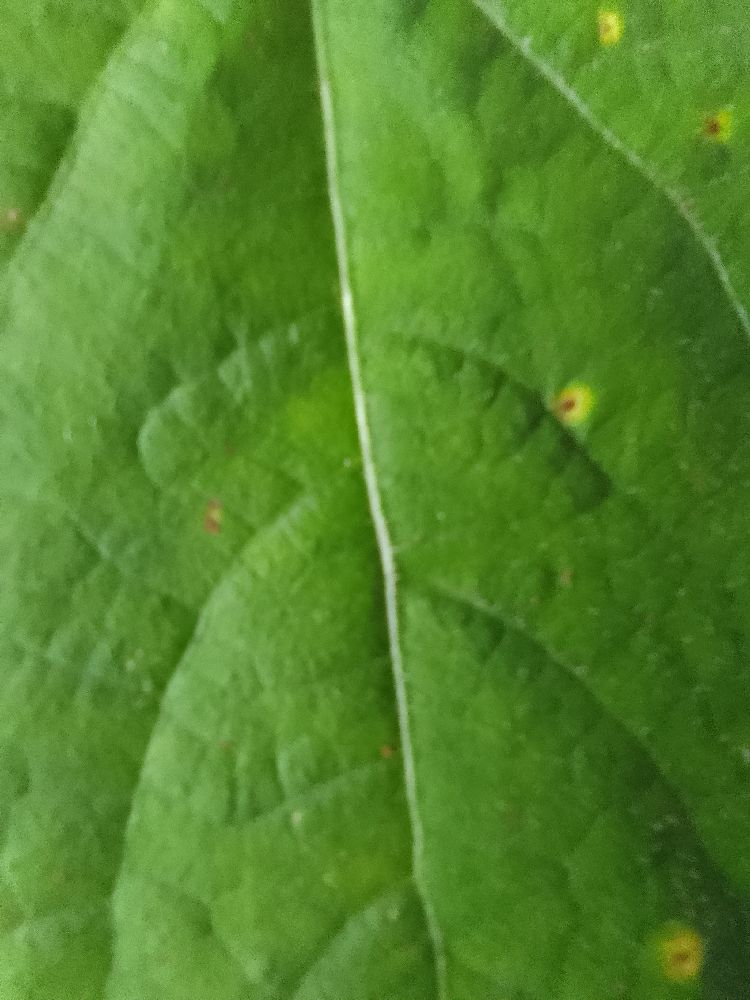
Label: rust